Roisin Conaty

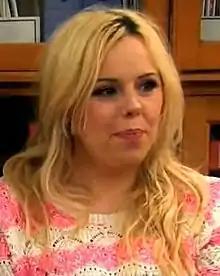
Conaty in 2012

Roisin Conaty ( born 1979) is an English comedian, actress, and writer. She won the Best Newcomer Award at the Edinburgh Festival in 2010 for her show "Hero, Warrior, Fireman, Liar". She played Jo in the Channel 4 sitcom "Man Down" from 2013 to 2017. In early 2014, the pilot of the sitcom "GameFace", of which she is the writer, lead actress and executive producer, aired on Channel 4. The first full series aired in 2017 on both E4 and Hulu in the US. The second series aired on Channel 4 and Hulu in July 2019. Conaty won the "Heat" magazine's "Unmissables Comedian of the Year" award in 2019. She played Roxy in the first two seasons of the Netflix comedy-drama series "After Life".